Tripe soup

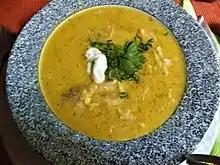
Ciorbă de burtă

The Romanian name for sour tripe soup is "ciorbă de burtă" (from "ciorbă" 'sour soup' < Turkish "çorba" + "burtă" 'tripe'). The Romanian "ciorbă de burtă" is similar to "ciorbă de ciocănele" (soup from pork legs). "Ciorbă de burtă" is often thickened with flour, high-fat sour cream/creme fraiche and egg yolks, colored with fried grated carrots or peppers, and seasoned with vinegar, high-fat sour cream ("smântână") and garlic dip (crushed garlic mixed with oil), called "mujdei". The Romanian journalist Radu Anton Roman said that ciorbă de burtă "looks like it is made for drunk coachmen but it has the most sophisticated and pretentious mode of preparation in all Romanian cuisine. It's sour and sweet, hot and velvety, fatty but delicate, eclectic and simple at the same time."